Cleopatra Tawo

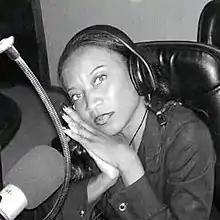

Cleopatra Tawo, known more commonly as Cleo Tao (died 1 December 2017) was a radio host at Planet FM 101.1 in Uyo, Akwa Ibom State, Nigeria. She was the host of the radio shows "DayBreak on Planet" and "AutoMania". Before joining Planet FM, Tawo worked at Rhythm FM 93.7 in Port Harcourt, Rivers State, where she hosted shows such as "Morning Drive", "Afternoon Drive", "Sunday at the Rhythm" and "Midnight Caller".